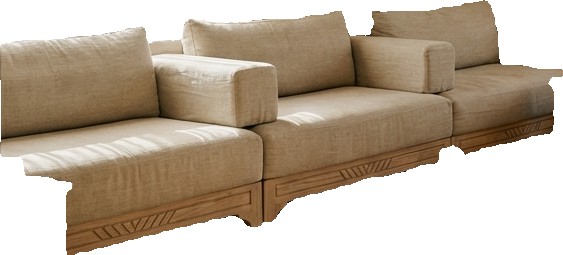
Surface category: sofa